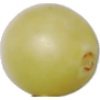
Label: Grape White 2